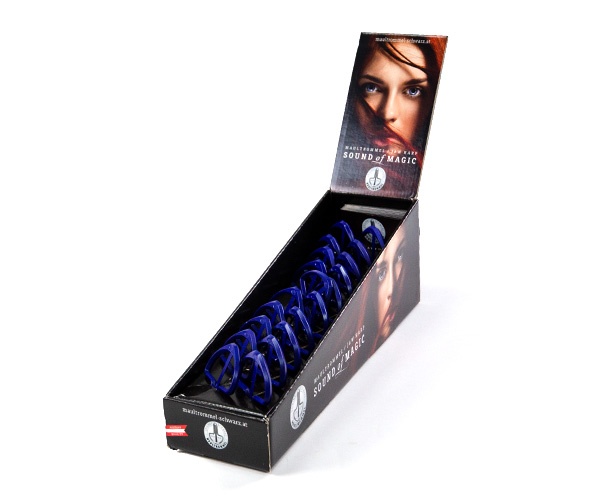
Schwarz Jaw Harps Display Box of 20 Size 12 - Blue
Brand: Schwarz
Schwarz Display Box of 20 of Size #12 Blue Jaw Harps. Includes playing instructions. 75mm. Sound of Magic series. Made in Austria since 1679.
Category: Arts & Entertainment > Hobbies & Creative Arts > Musical Instruments > Percussion > Hand Percussion > Vibraslaps > Jawbones